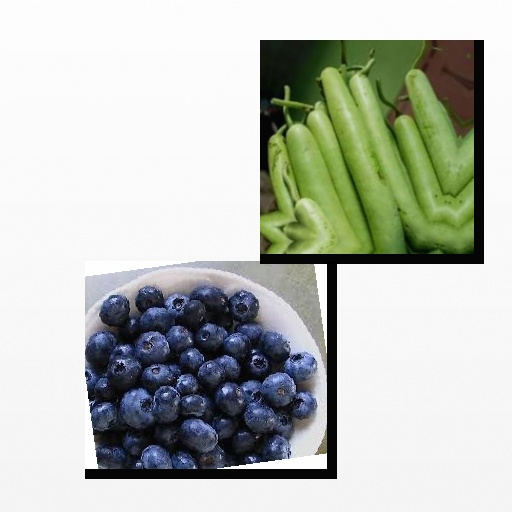
Food items: blueberry, bottle_gourd